Stadthalle Freiburg

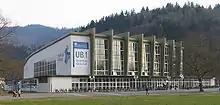
Stadthalle Freiburg

Stadthalle Freiburg is a former concert and multi-purpose hall located in Freiburg im Breisgau, Germany. Notable past performers include Uriah Heep, The Police, Thin Lizzy and Whitesnake. It opened in 1954. From 2008 to 2015 the building was as a temporary location for University Library Freiburg while the main library underwent renovations. In 2015 and 2016 it was used for refugee accommodation.